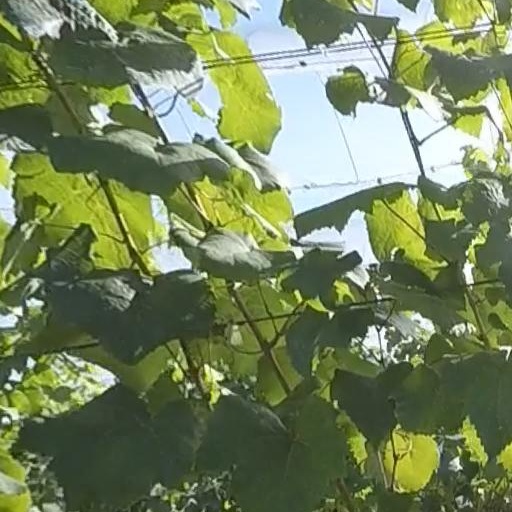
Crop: grape